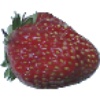
Label: strawberry_wedge